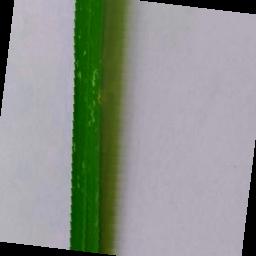
Label: Rice___Leaf_Blast